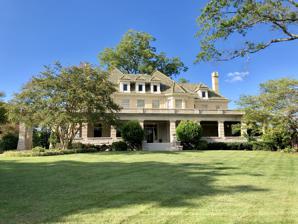
Building: Greystone (Durham, North Carolina)
Country: United States of America
Year built: 1911
Historic house in North Carolina, United States United States historic place Greystone U.S. National Register of Historic Places Greystone, September 2019 Show map of North Carolina Show map of the United States Location 618 Morehead Ave., Durham, North Carolina Coordinates 35°59′32″N 78°54′32″W / 35.99222°N 78.90889°W / 35.99222; -78.90889 Area 3.1 acres (1.3 ha) Built 1911 ( 1911 ) Architect Hook, Charles C.; Hook & Rodgers Architectural style Chateauesque Revival NRHP reference No. 82003449 Added to NRHP June 1, 1982 Greystone , also known as the James E. Stagg House , is a historic mansion located at Durham , Durham County, North Carolina .  It was designed by architect Charles Christian Hook and built in 1911.  It is a 2 + 1 ⁄ 2 -story, six-bay, Châteauesque style granite , limestone , and brick dwelling. It features a deep porch with porte cochere , projecting bays with conical roofs, tall chimney stacks, and a high hipped roof with numerous dormers and heavy yellow-green clay tiles. The house was divided into six apartments about 1961. It was listed on the National Register of Historic Places in 1982. References